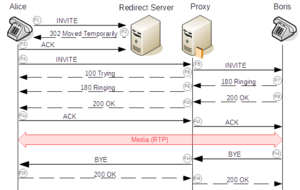
Session Initiation Protocol est un protocole standard ouvert de gestion de sessions souvent utilisé dans les télécommunications multimédia Il est depuis 2007 le plus courant pour la téléphonie par internet.